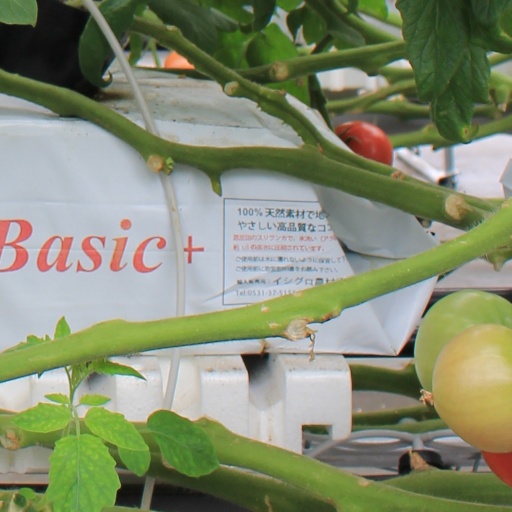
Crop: tomato